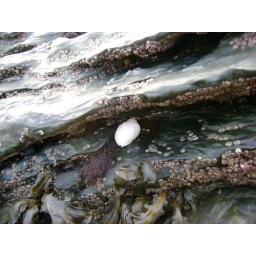
shell on rocks The beach in Allihies west cork ireland